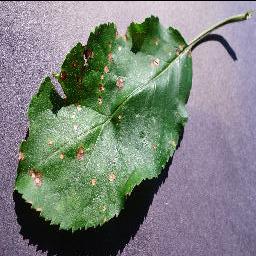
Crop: apple
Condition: black_rot